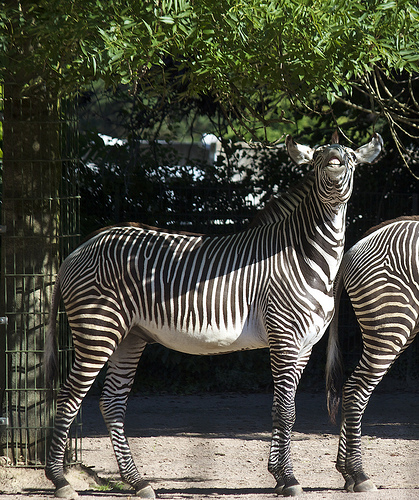
question: ここはどこですか？
answer: 屋外

question: どんな動物がいますか？
answer: シマウマ

question: シマウマは何頭いますか？
answer: ２頭

question: ２頭のシマウマは、どんな位置にいますか？
answer: 前後に並んでいる

question: 左側のシマウマは何をしていますか？
answer: こちらを向いて立っている

question: 右側のシマウマは、どこの部分がみえますか？
answer: 後ろ足

question: 人は何人いますか？
answer: 0人

question: シマウマの他の動物は何匹いますか？
answer: 0匹